Arthur (TV series)

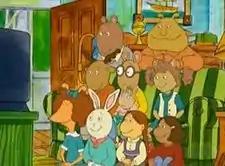
(Clockwise from upper left): Brain, Binky, Sue Ellen, Francine, Muffy, Buster, Prunella, George, Arthur, Baby Kate. From the episode, "That's a Baby Show!"

Arthur's immediate family is the focus of the series, with most episodes involving Arthur, his younger sister D.W., their parents David and Jane, Baby Kate, and their dog, Pal. Arthur's closest friends include Buster, Francine, Muffy, Binky, Brain, and Sue Ellen, along with others including Fern, Prunella, Jenna, and George as frequent supporting characters.